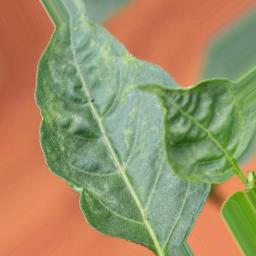
Label: mites_and_trips